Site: brandenburg
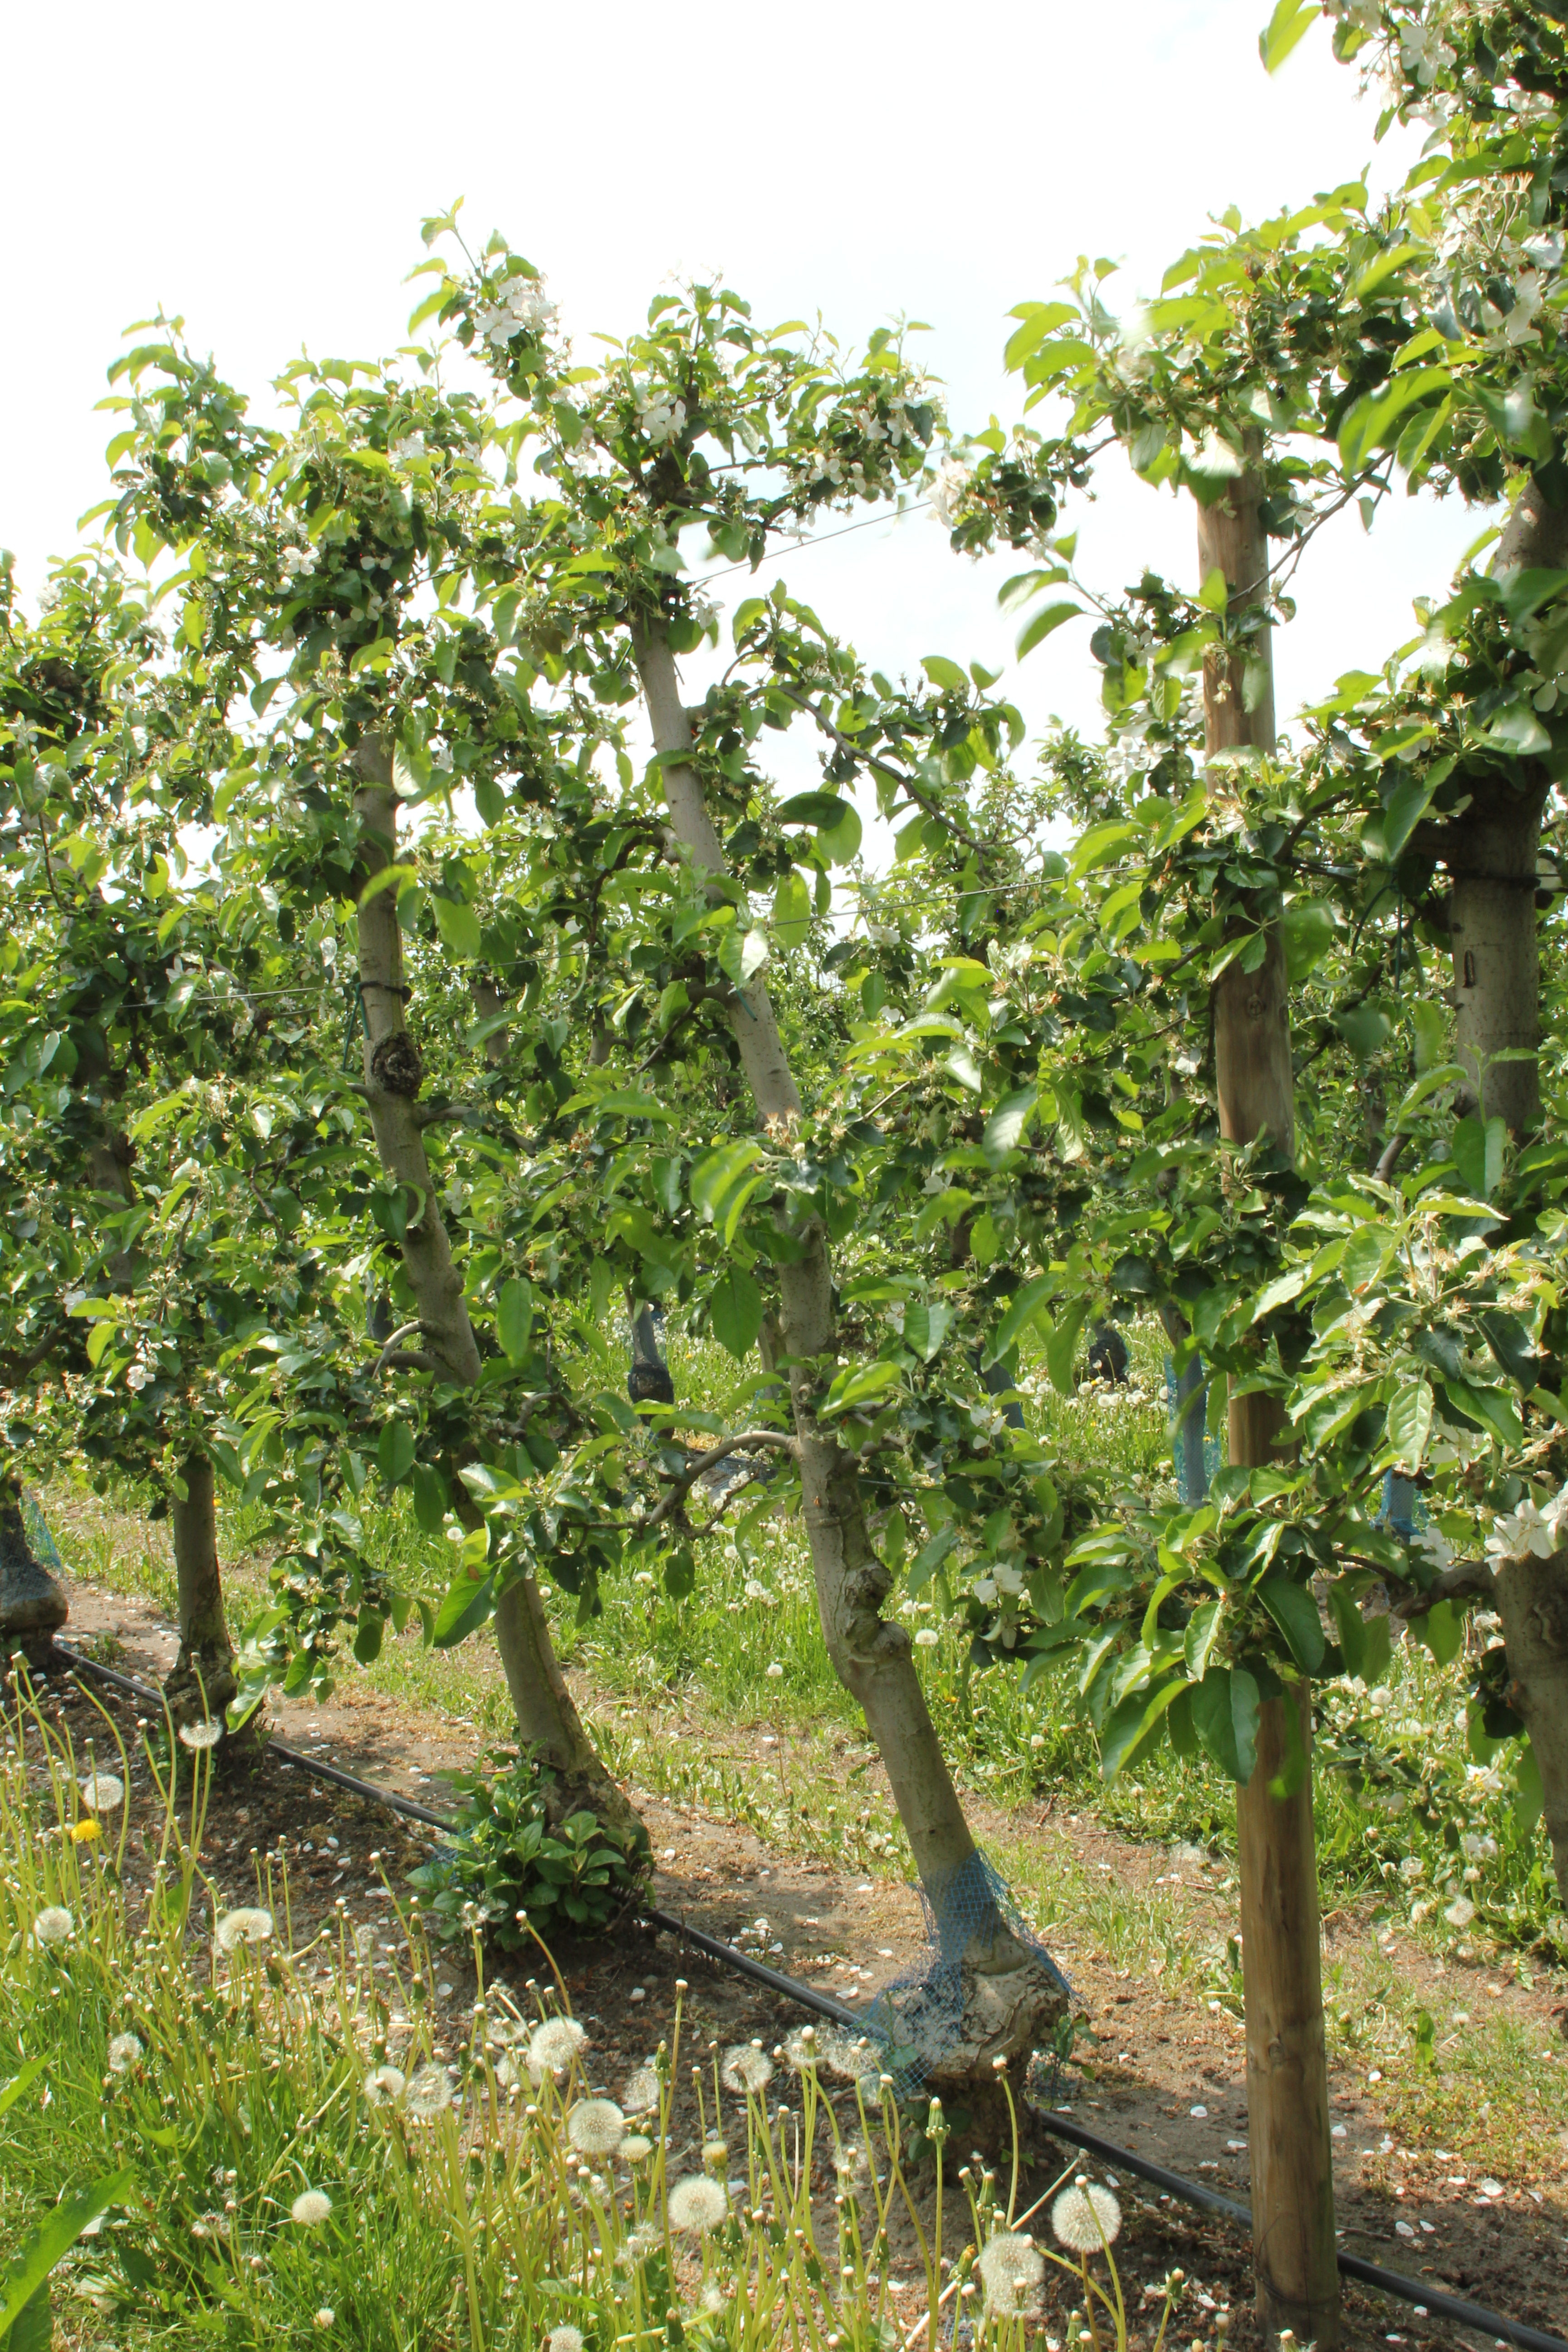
Growth stage (BBCH 67): Flowering